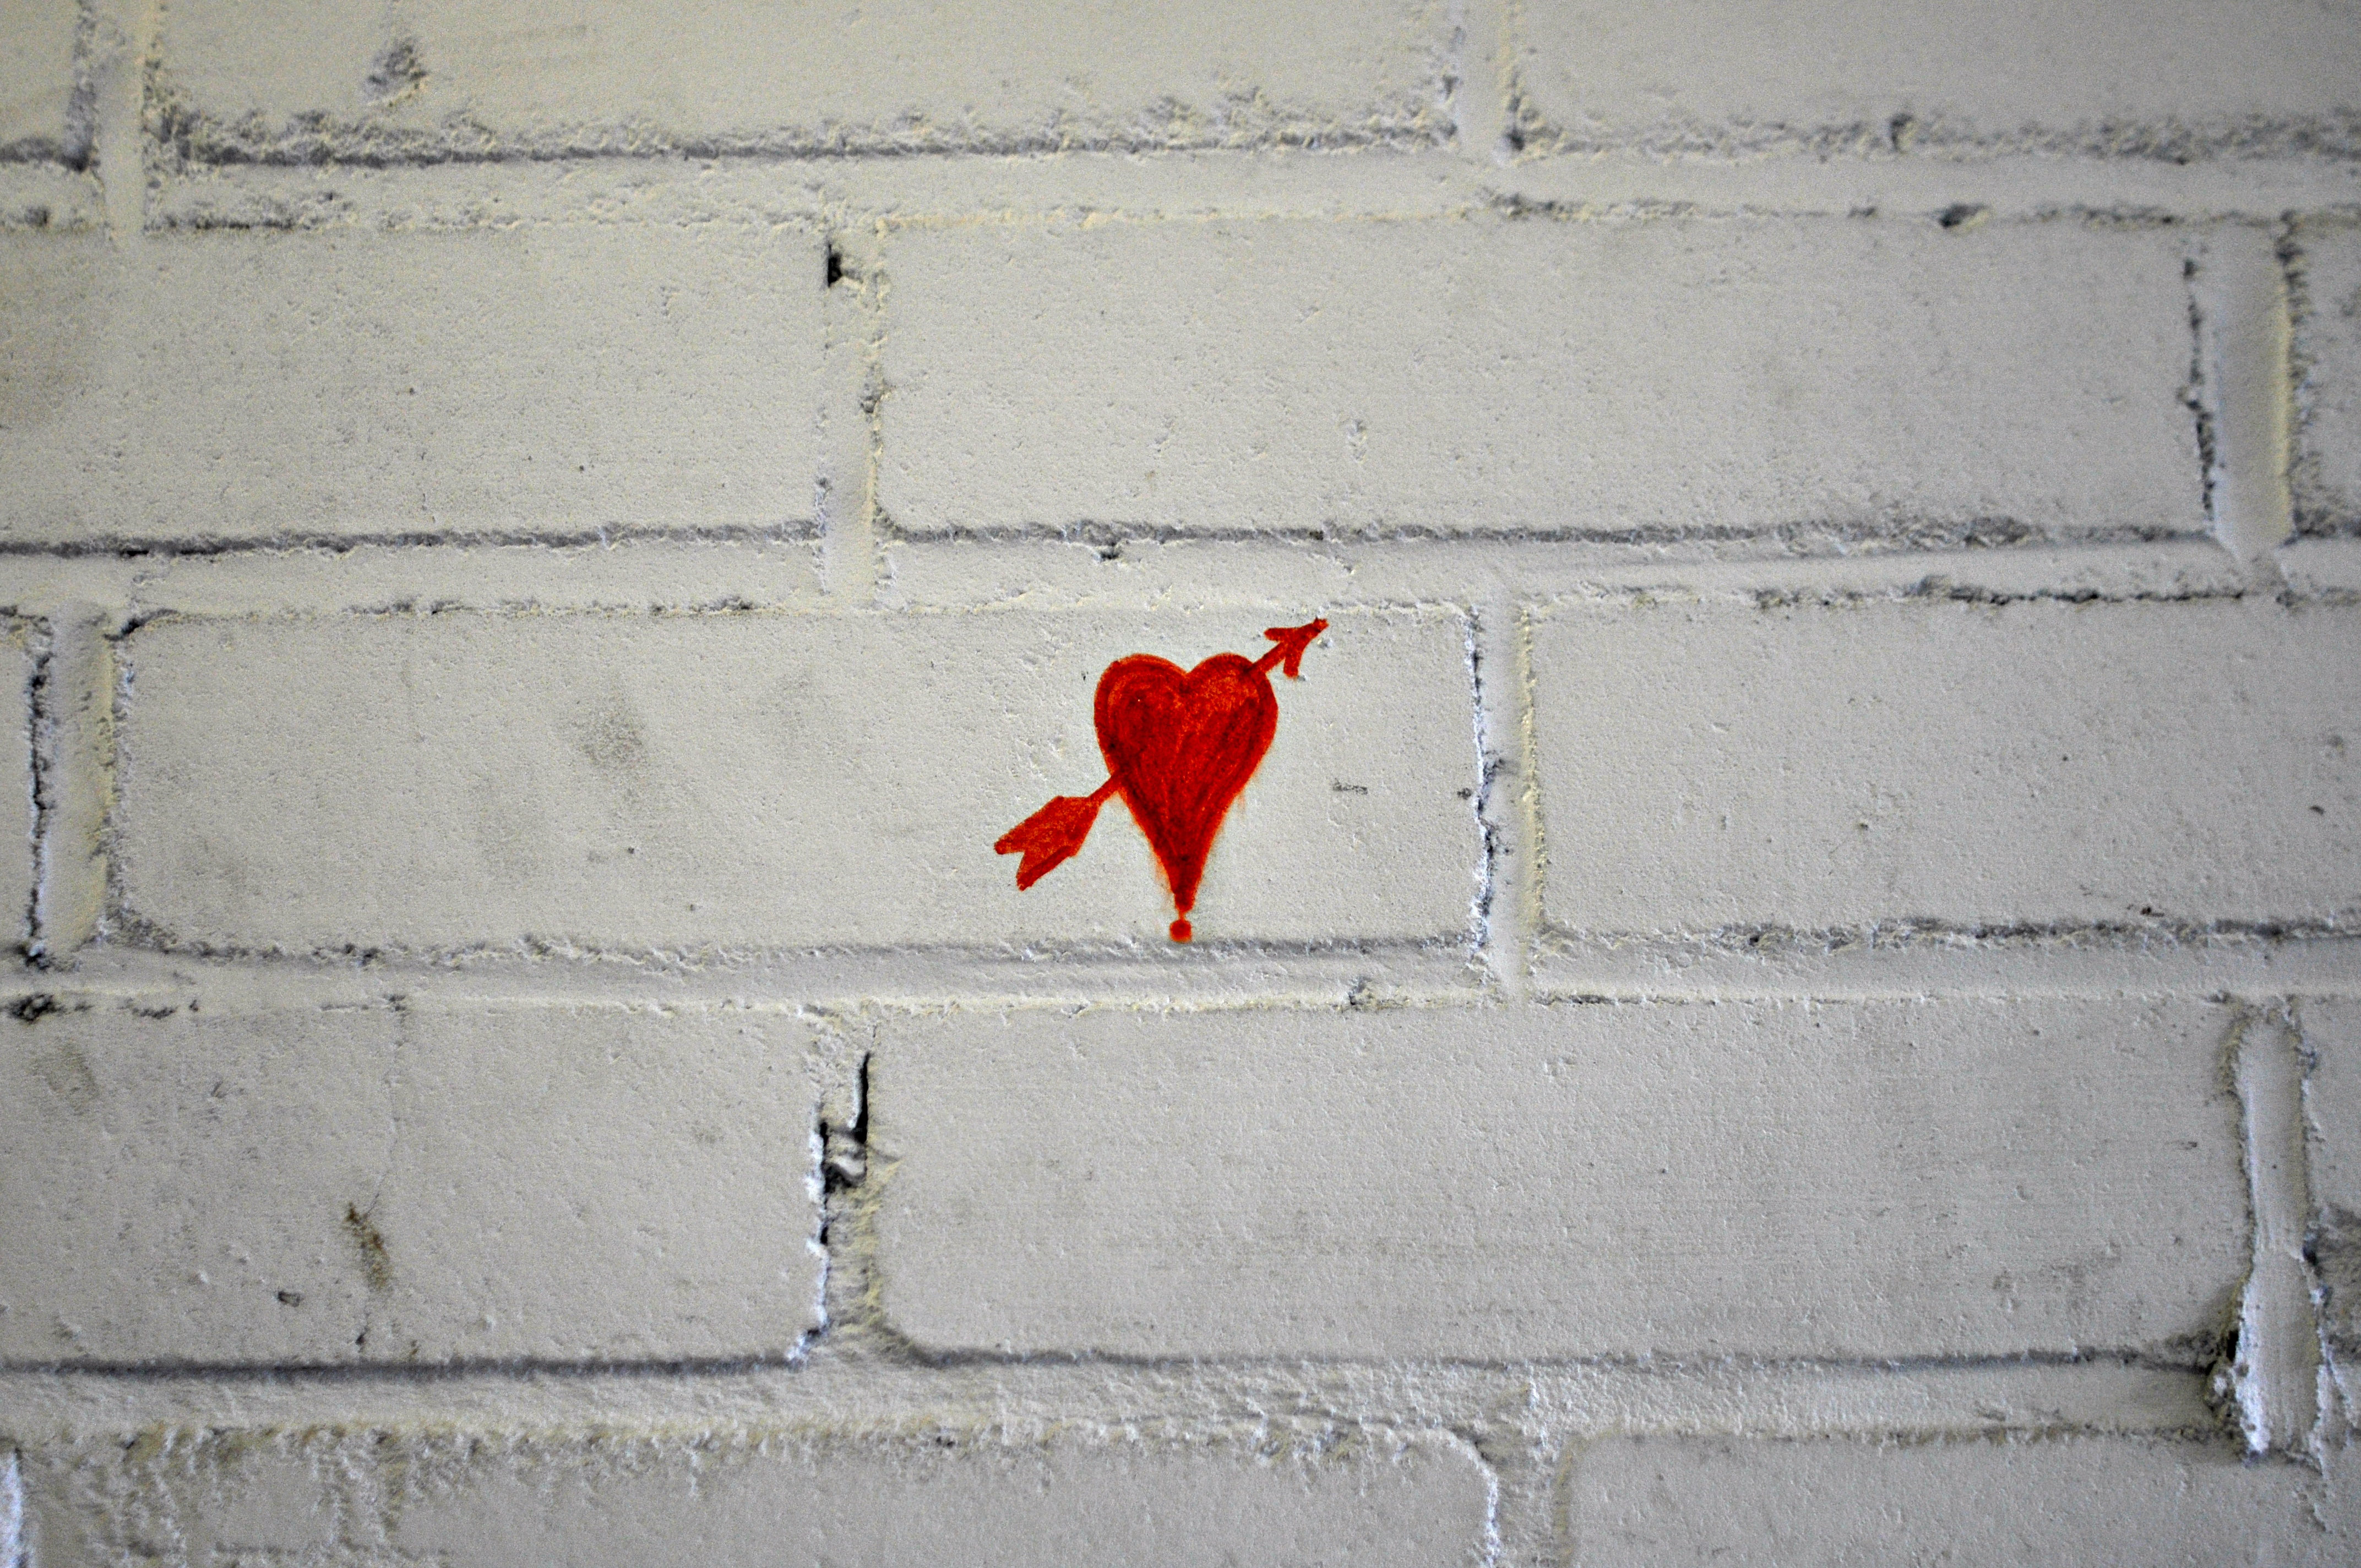
snow, winter, white, texture, window, urban, wall, stone, heart, red, color, blue, brick, graffiti, material, street art, art, picture, culture, shape, perching bird